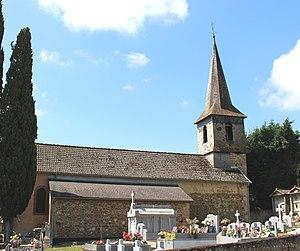
Église de la Nativité-de-la-Sainte-Vierge de La Hitte (Hautes-Pyrénées)
Bonnefont est une commune française située dans le département des Hautes-Pyrénées, en région Occitanie.
La liste des églises des Hautes-Pyrénées recense de manière exhaustive les églises situées dans le département français des Hautes-Pyrénées.